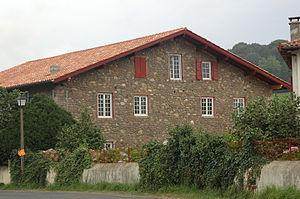
Itxassou en français ou Itsasu en basque est une commune française située dans le département des Pyrénées-Atlantiques, en région Nouvelle-Aquitaine.